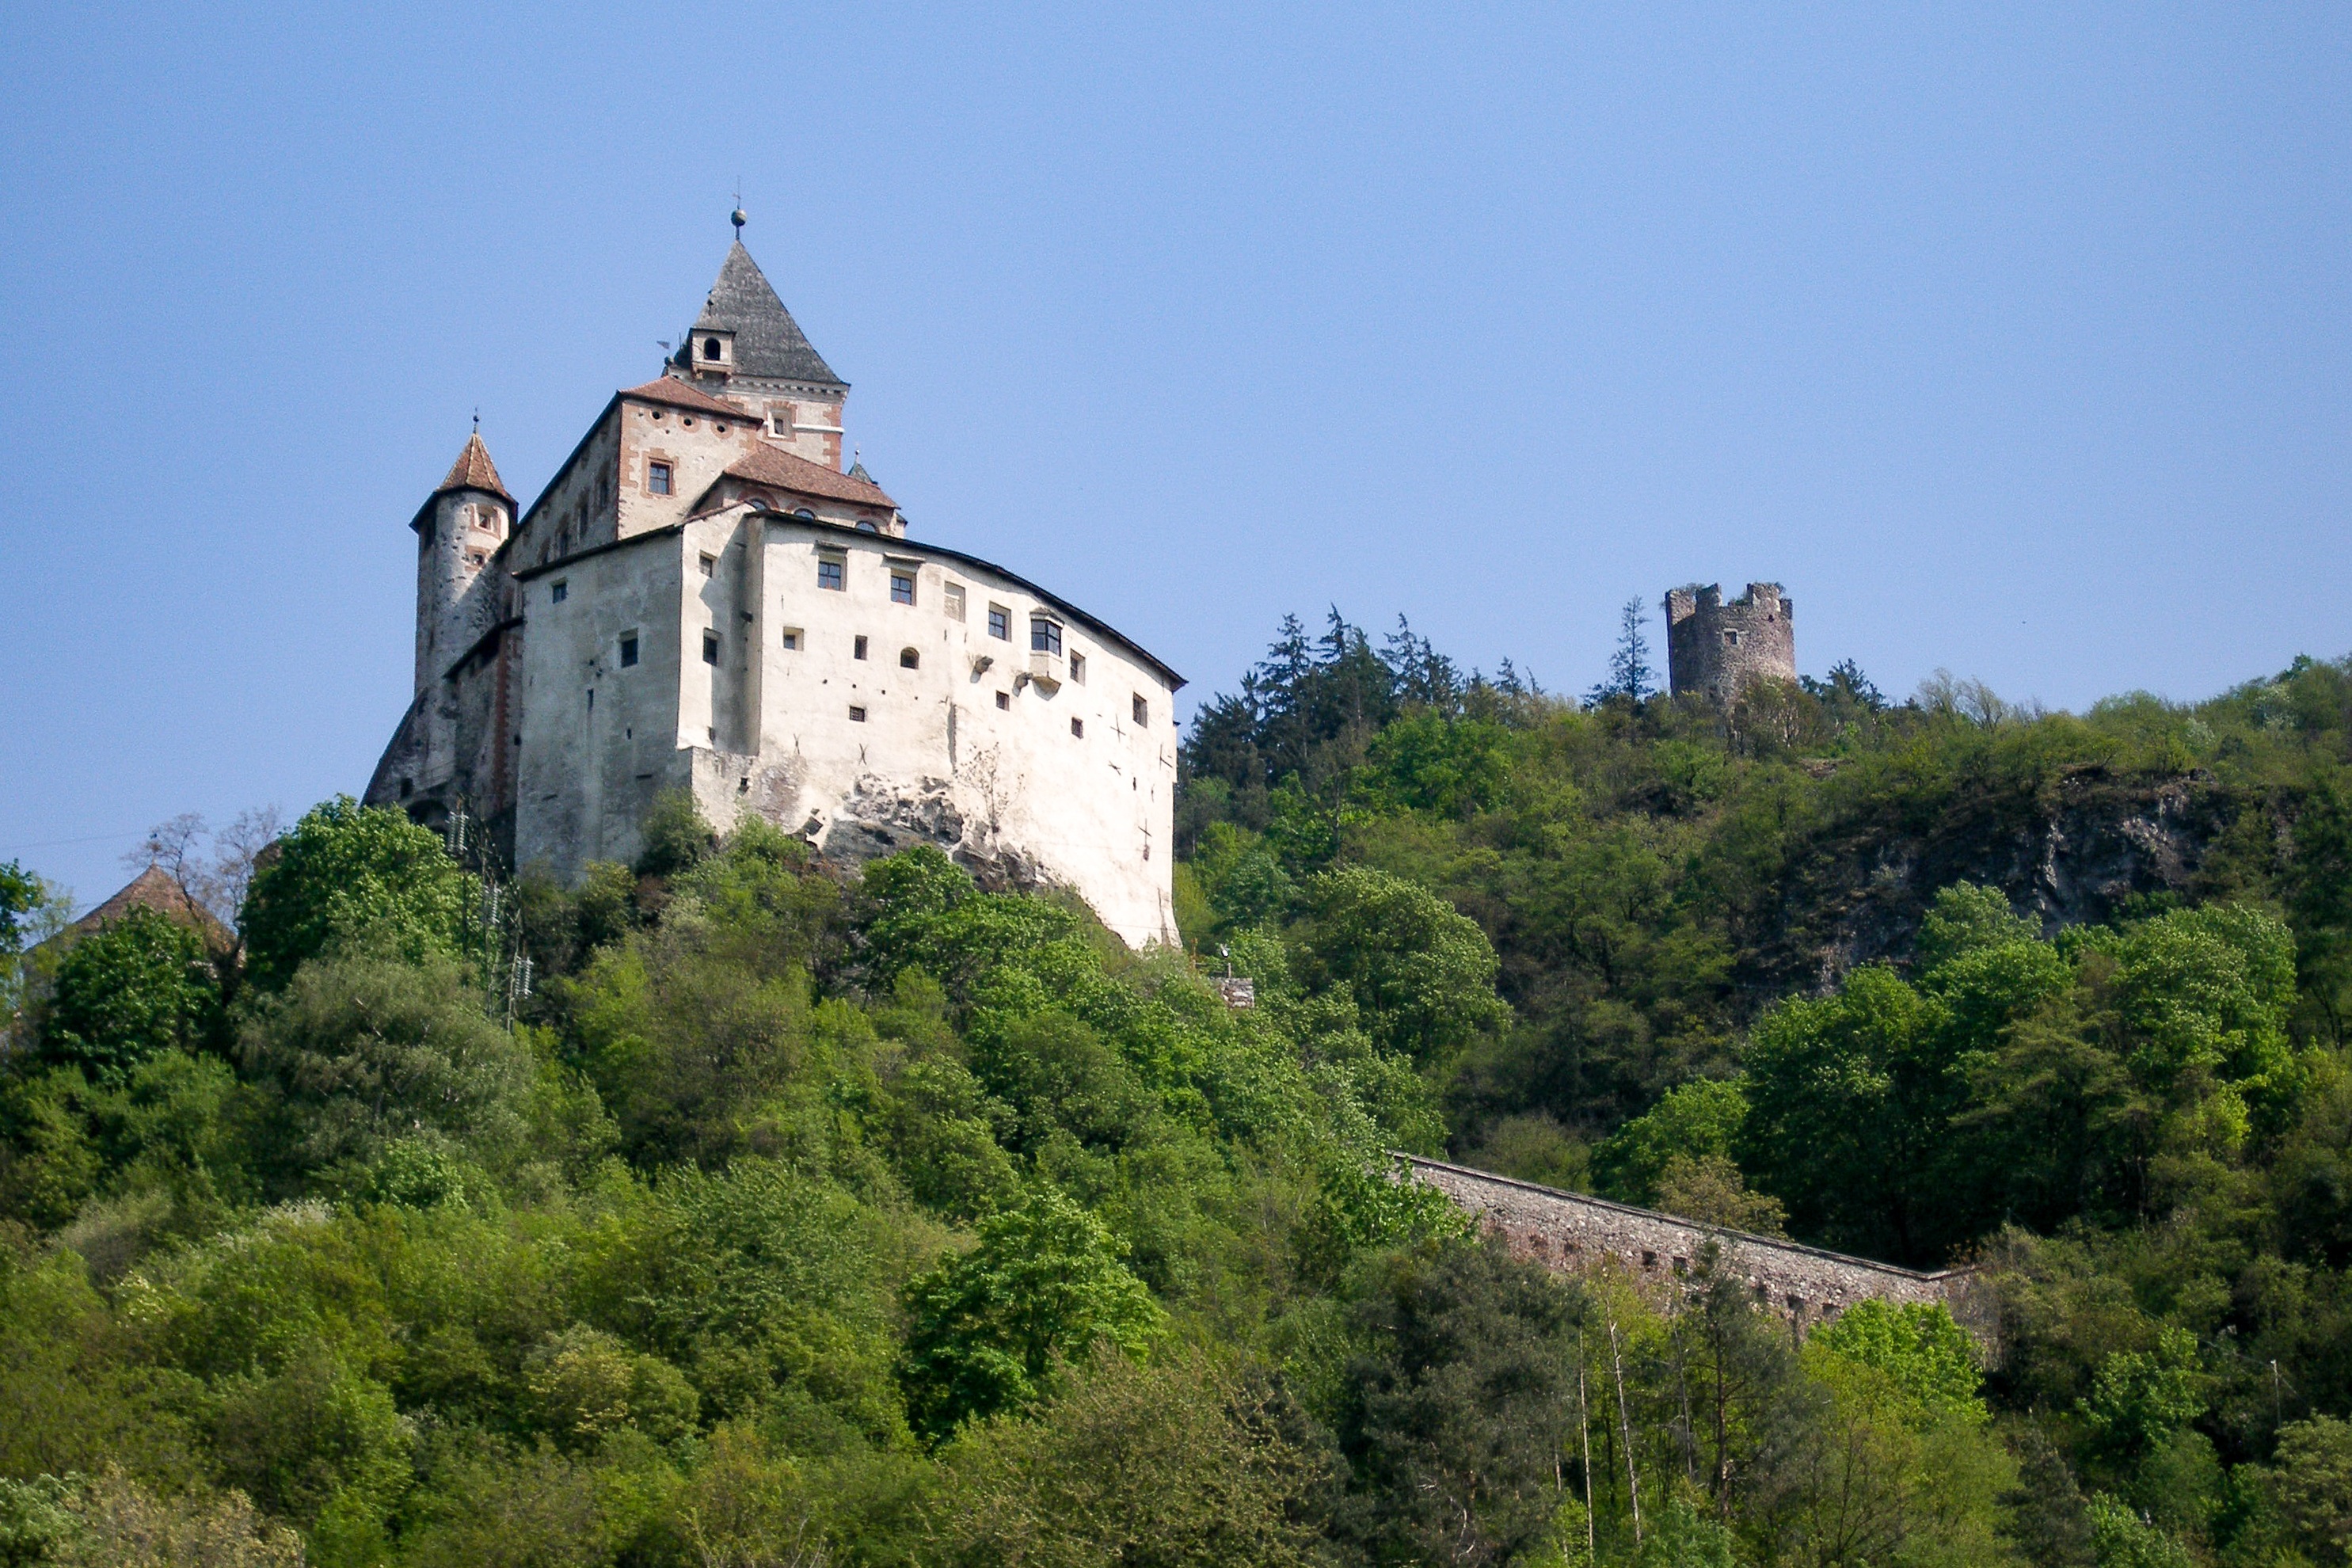
landscape, forest, architecture, sky, building, chateau, summer, green, tower, castle, fortification, sunny, monastery, south tyrol, fairy castle, consolation burg, waidbruck, historic site